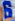
Number: 6